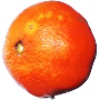
Label: Clementine 1